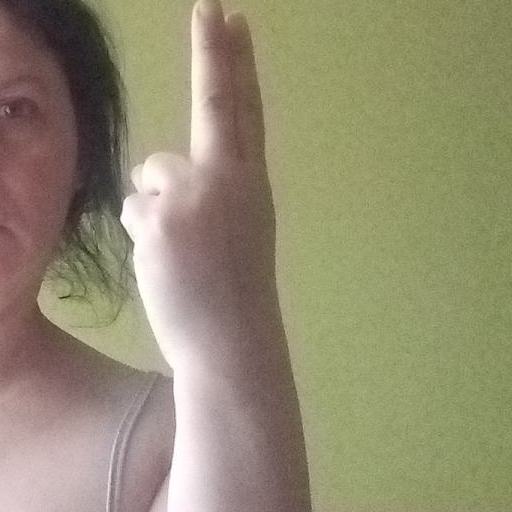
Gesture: two_up_inverted